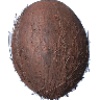
Label: cocos